1938 24 Hours of Le Mans

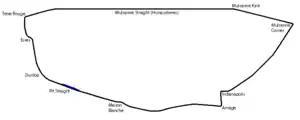
Le Mans in 1938

The 1938 24 Hours of Le Mans was the 15th Grand Prix of Endurance, and took place on 18 and 19 June 1938.